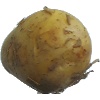
Label: Potato White 1